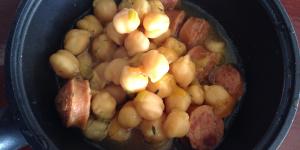
garbanzos con chorizo especial